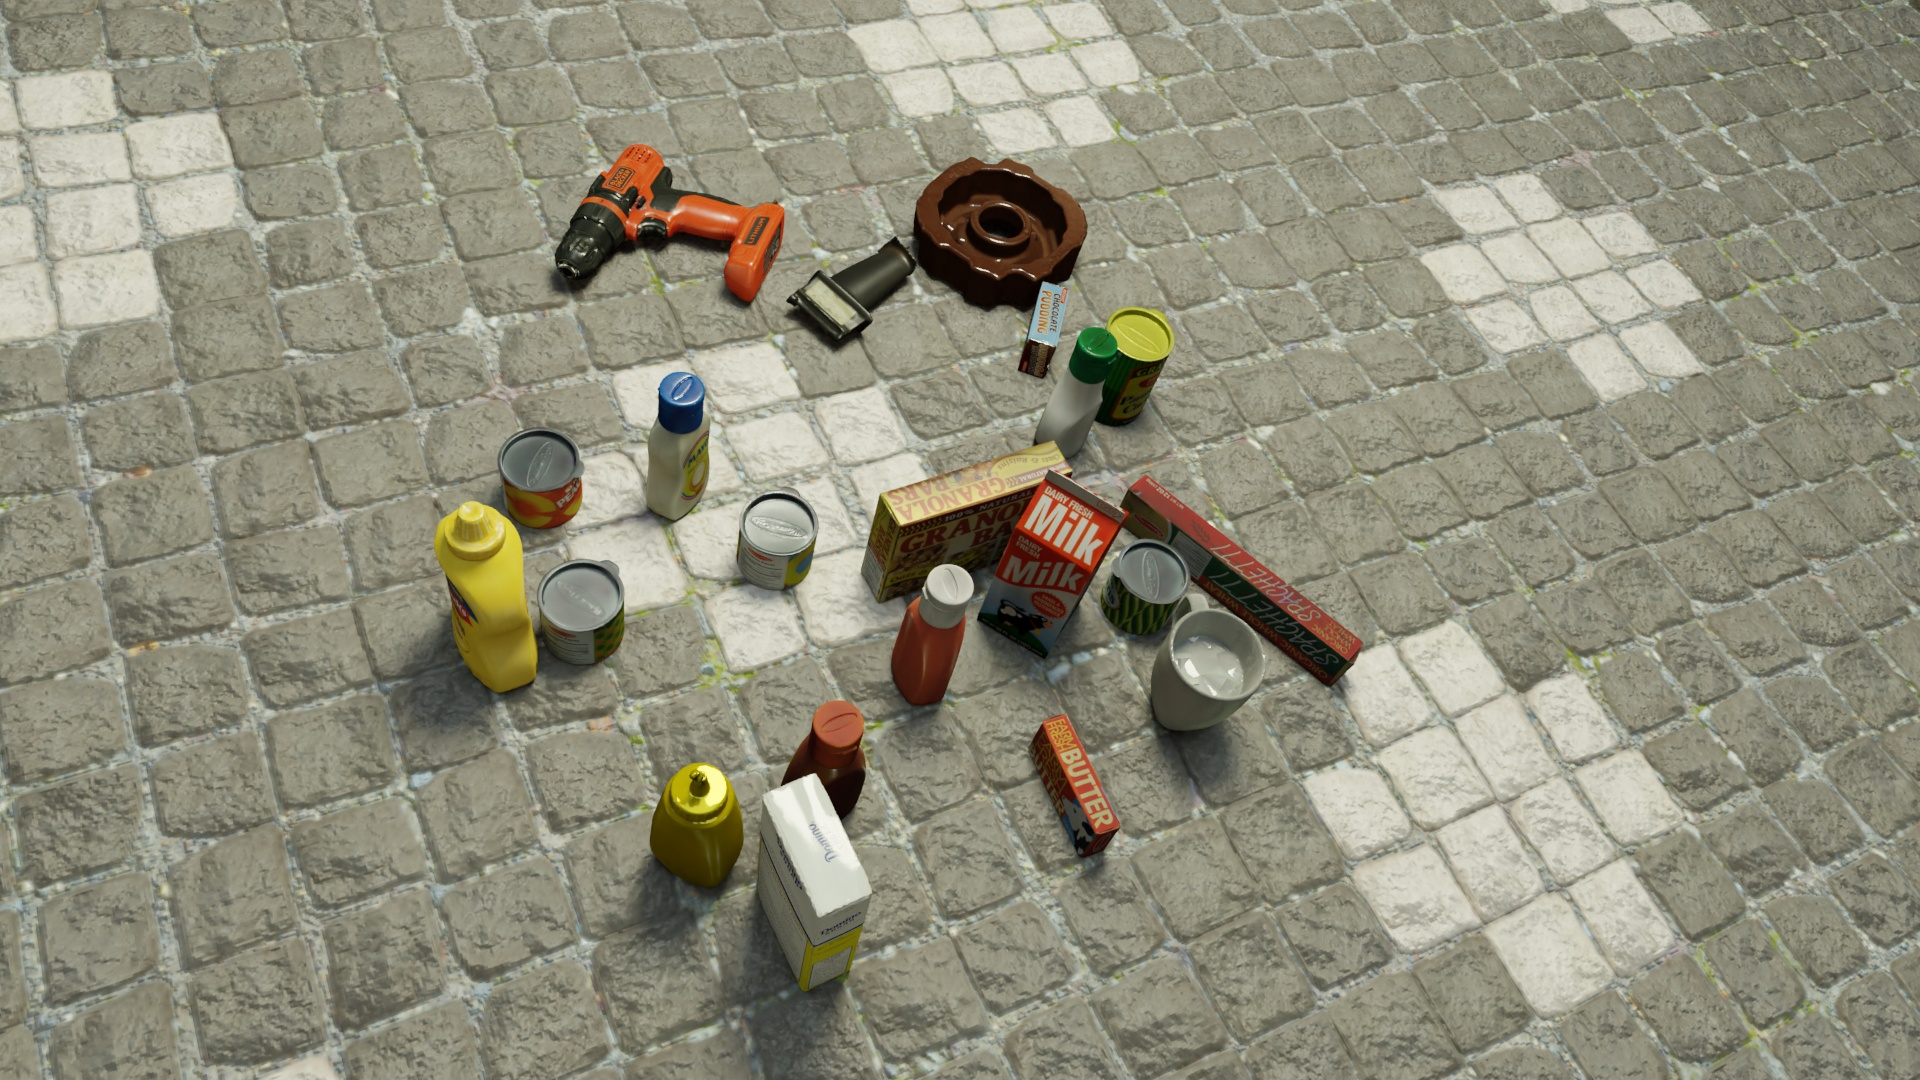
Question:
What are the eight normalized (x, y) image coordinates between 0 and 1 of the cuboid corners for the box of instant chocolate pudding designed for easy preparation? Your answer should be a list of normalized (x, y) image coordinates between 0 and 1 with bottom face first then top face, all counter-clockwise.
Answer: [(0.551562, 0.296296), (0.536458, 0.287963), (0.528646, 0.342593), (0.54375, 0.350926), (0.557813, 0.265741), (0.542708, 0.257407), (0.534896, 0.312963), (0.550521, 0.321296)]